The Boys from Syracuse

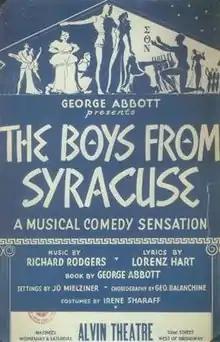
Original 1938 Poster

The Boys from Syracuse is a musical with music by Richard Rodgers and lyrics by Lorenz Hart, based on William Shakespeare's play "The Comedy of Errors", as adapted by librettist George Abbott. The score includes swing and other contemporary rhythms of the 1930s. The show was the first musical based on a Shakespeare play. "The Comedy of Errors" was itself loosely based on a Roman play, "The Menaechmi, or the Twin Brothers", by Plautus.